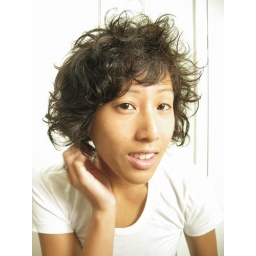
Smiling in a white shirt